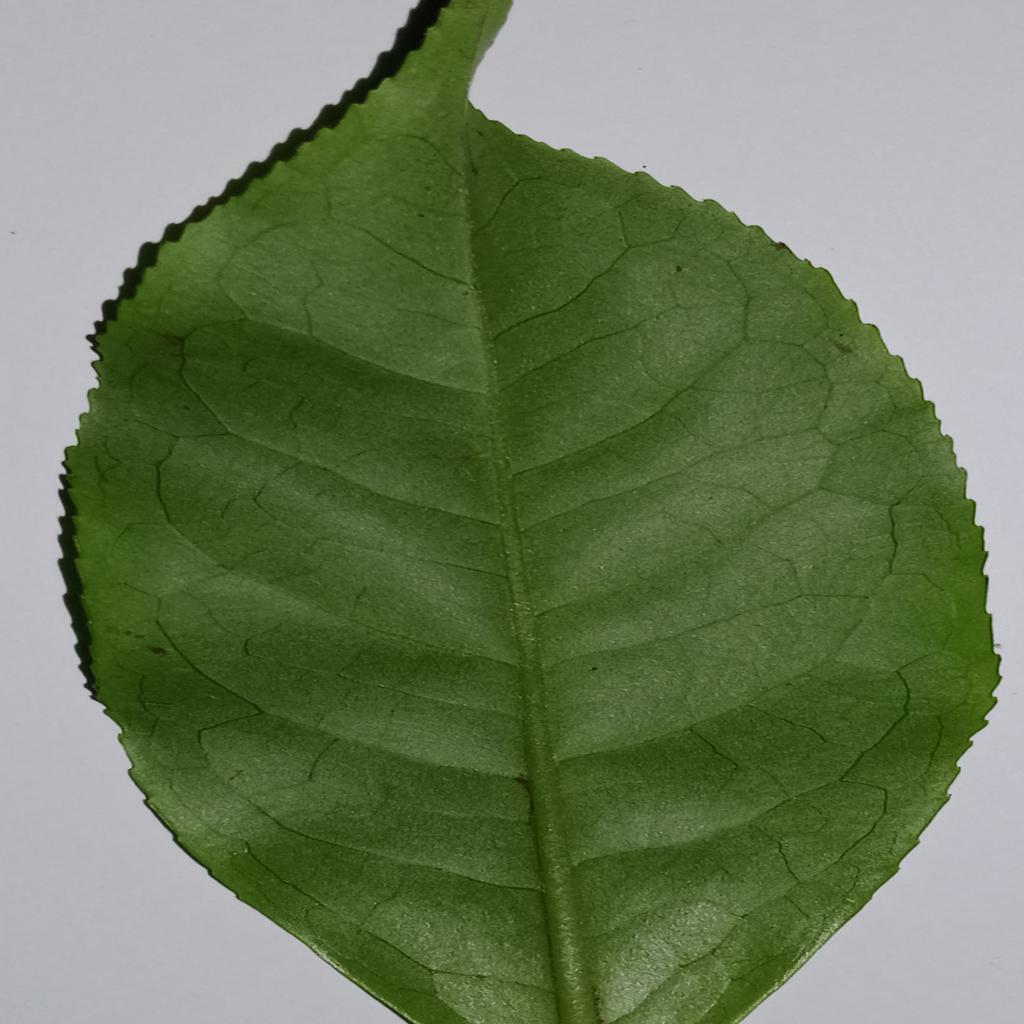
Label: Healthy